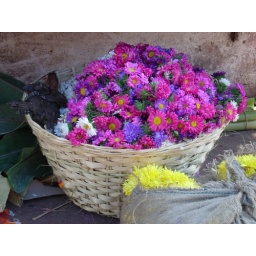
Em snapped this shot of a chicken in a basket of flowers.